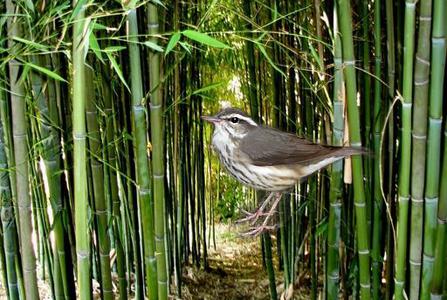
Bird species: Louisiana_Waterthrush
Bird type: landbird
Background: land